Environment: real
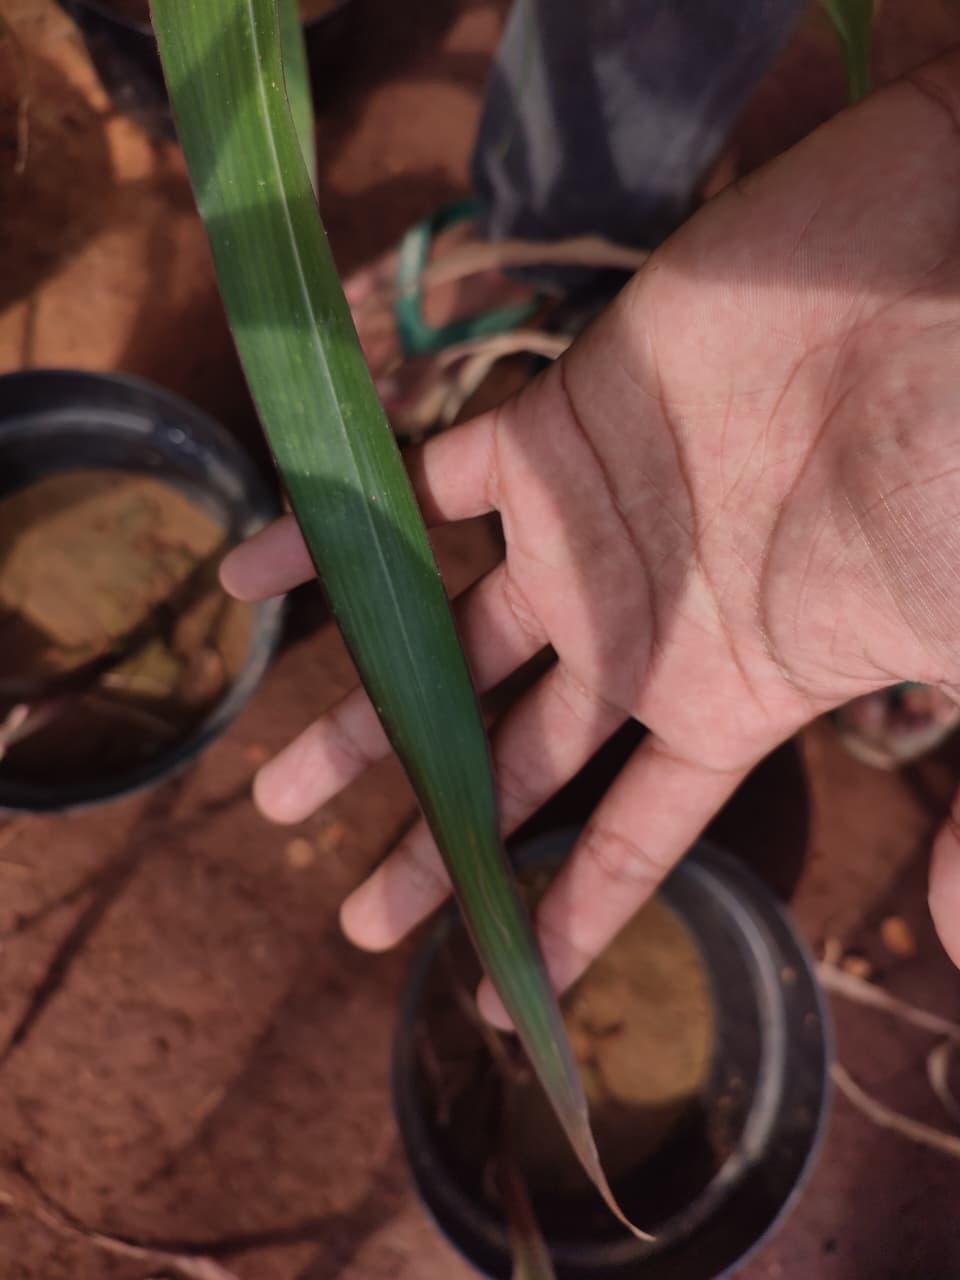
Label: phosphorus_deficiency